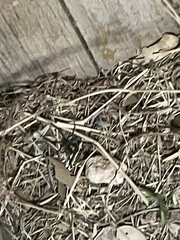
Species: Lactrodectus_hesperus